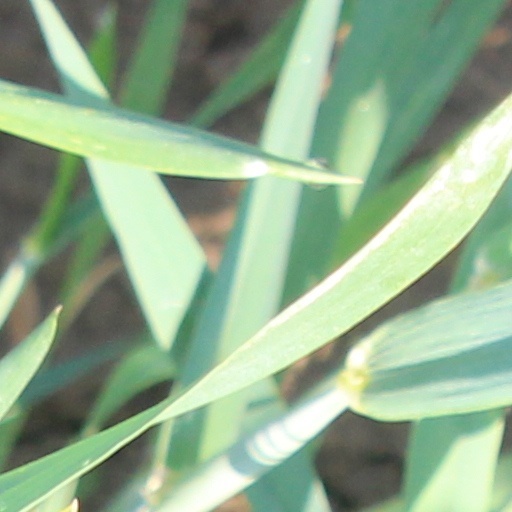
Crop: wheat